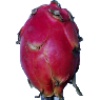
Label: Pitahaya Red 1